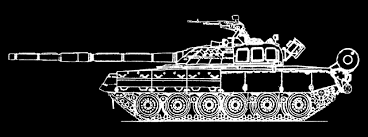
Label: Tank